W. M. Keck Foundation

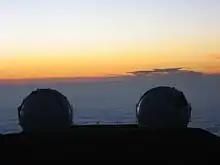
W. M. Keck Observatory at dawn, Mauna Kea, Hawaii

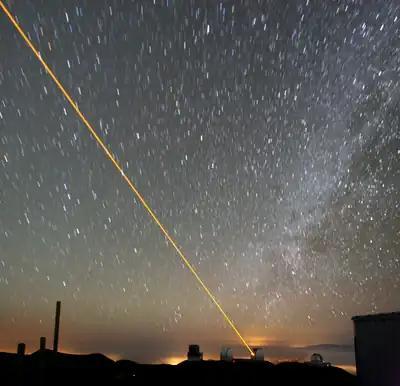
The Keck II telescope on Mauna Kea, Hawaii projects a laser beam into the night sky to form an artificial guide star for adaptive optics. The galactic plane of the Milky Way is visible in the sky to the right of the image. The stars are trailed in this 3 minute fixed camera exposure due to the rotation of the earth.

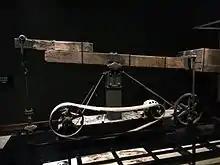
Old pumpjack in the W. M. Keck Foundation Gallery, Natural History Museum of Los Angeles County

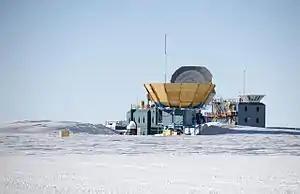
The Keck Array at the South Pole observatory, Antarctica.

The W. M. Keck Foundation is an American charitable foundation supporting scientific, engineering, and medical research in the United States. It was founded in 1954 by William Myron Keck, founder and president of Superior Oil Company (part of ExxonMobil since 1999). The Foundation's net assets exceeded $1.3 billion at the end of 2019.